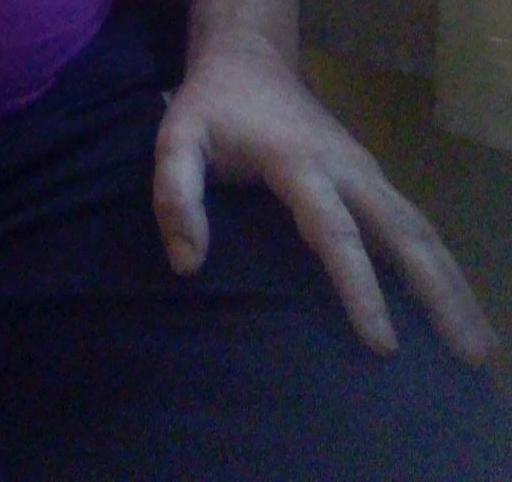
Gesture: no_gesture